Theodor Krüger

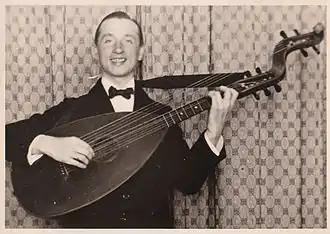

Theodor Krüger (13 January 1891 – 28 December 1966) was a German music educator, choral conductor, pianist, composer and writer, especially on historical flutes.